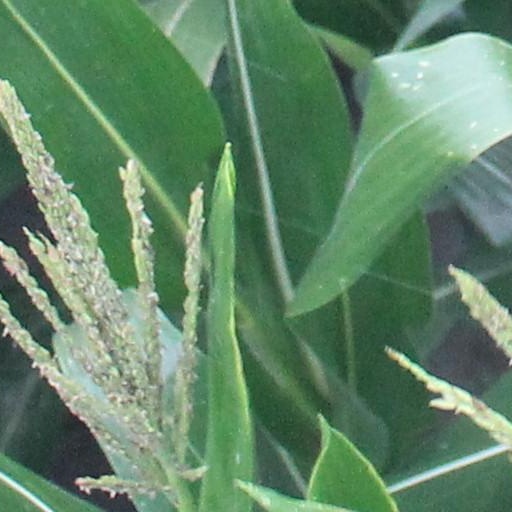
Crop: maize; corn